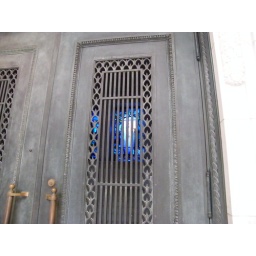
The stained glass window by Tiffany in the Shedd tomb.